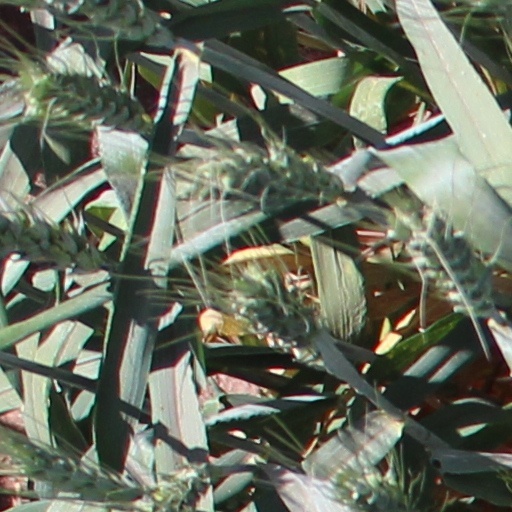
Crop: wheat